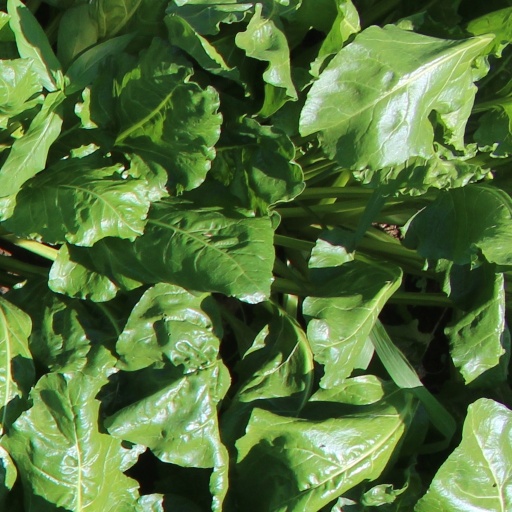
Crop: sugar beet